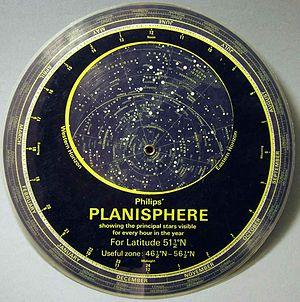
Une carte du ciel mobile, carte céleste mobile, cherche-étoiles ou planisphère, est un instrument utilisé par les astronomes amateurs pour se repérer dans le ciel nocturne. Il s'agit d'une version moderne et généralement volontairement simplifiée de l'astrolabe. Elle consiste habituellement en une projection stéréographique de la voûte céleste, centrée sur un pôle, comprenant les principales constellations, imprimée sur du carton ou du plastique sur laquelle on peut faire tourner un transparent sur lequel est projeté l'horizon local. La voûte céleste est graduée sur le pourtour avec les jours de l'année et le transparent est gradué en heures du jour. En faisant correspondre l'heure et la date, on obtient la partie visible du ciel à ce moment précis. Le transparent est adapté à la latitude du lieu d'observation. La carte étant conçue pour être tenue au-dessus de l'observateur, en avant plan du ciel, les directions est-ouest sont inversées par rapport à une carte géographique standard.
Une constellation est un « groupe d'étoiles voisines sur la sphère céleste, présentant une figure conventionnelle déterminée, à laquelle on a donné un nom particulier »; c'est aussi une « région du ciel conventionnellement délimitée qui inclut ce groupe d'étoiles ».